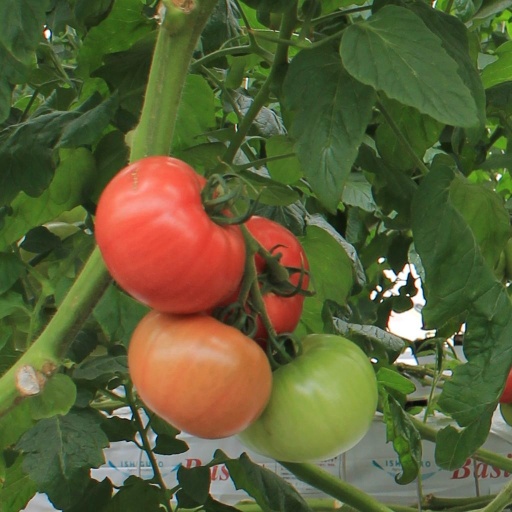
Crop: tomato